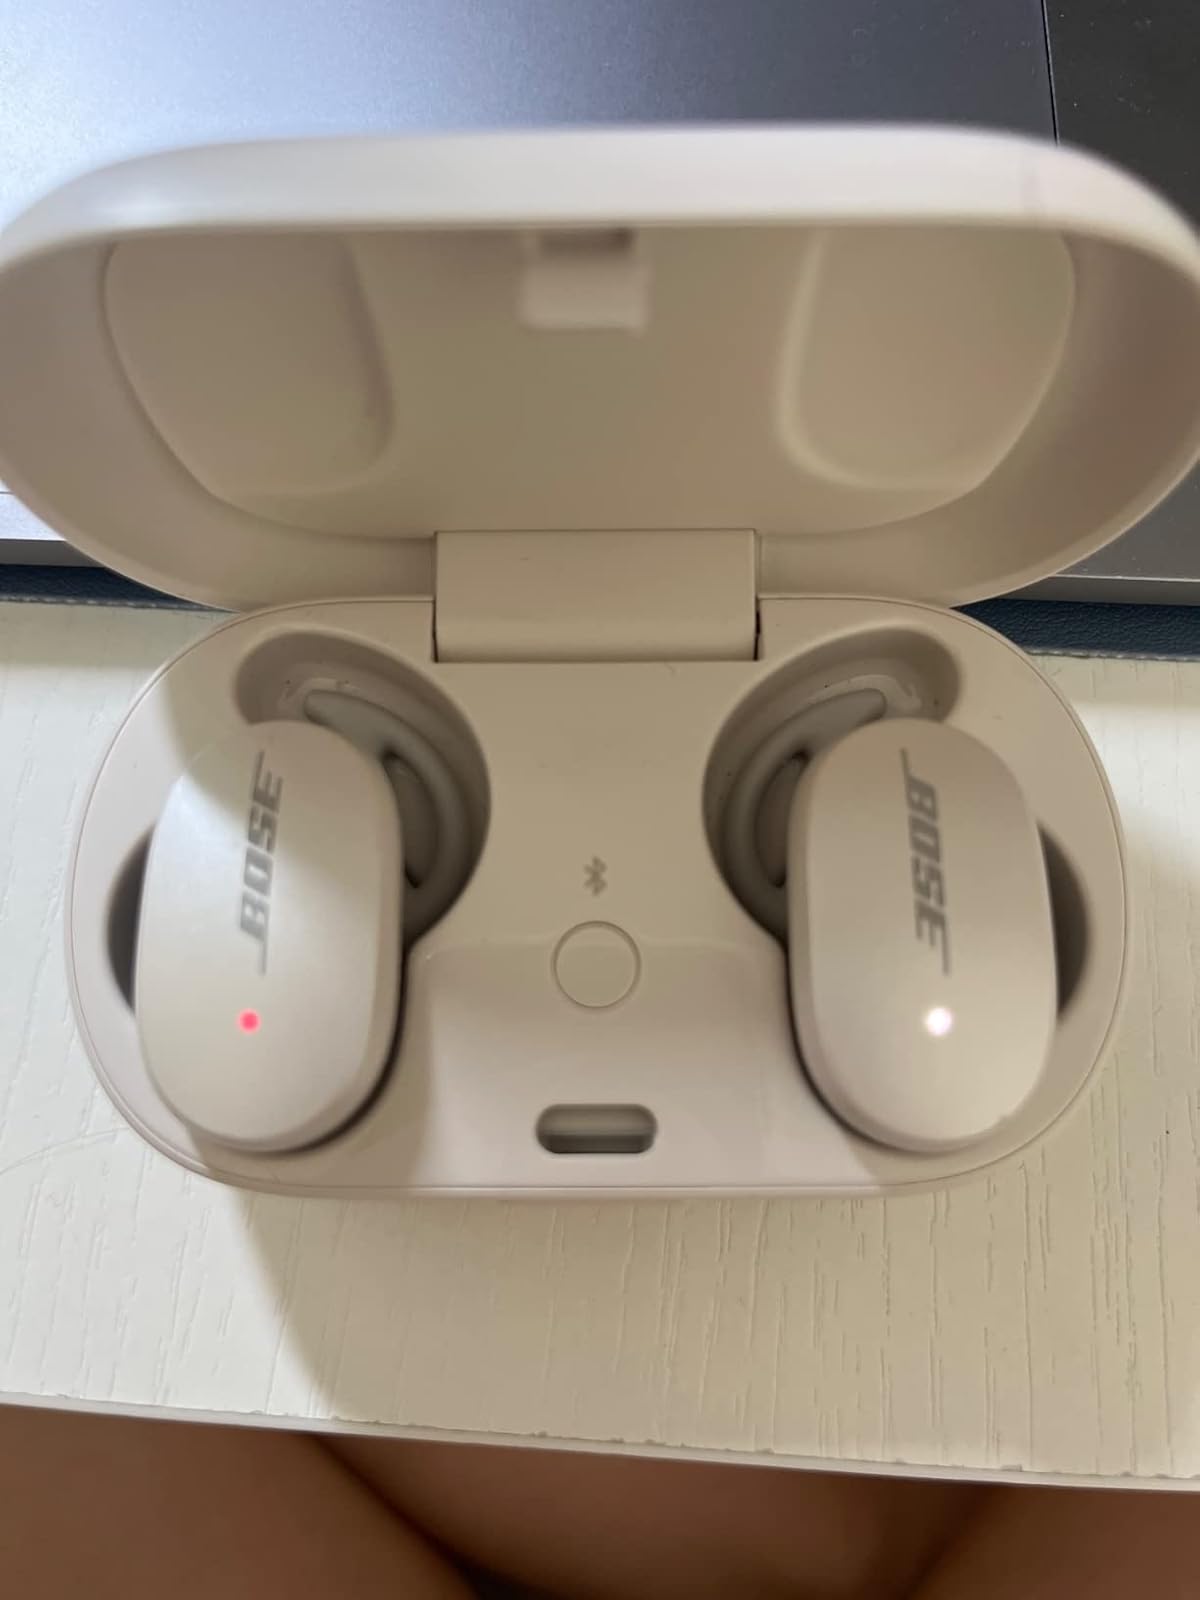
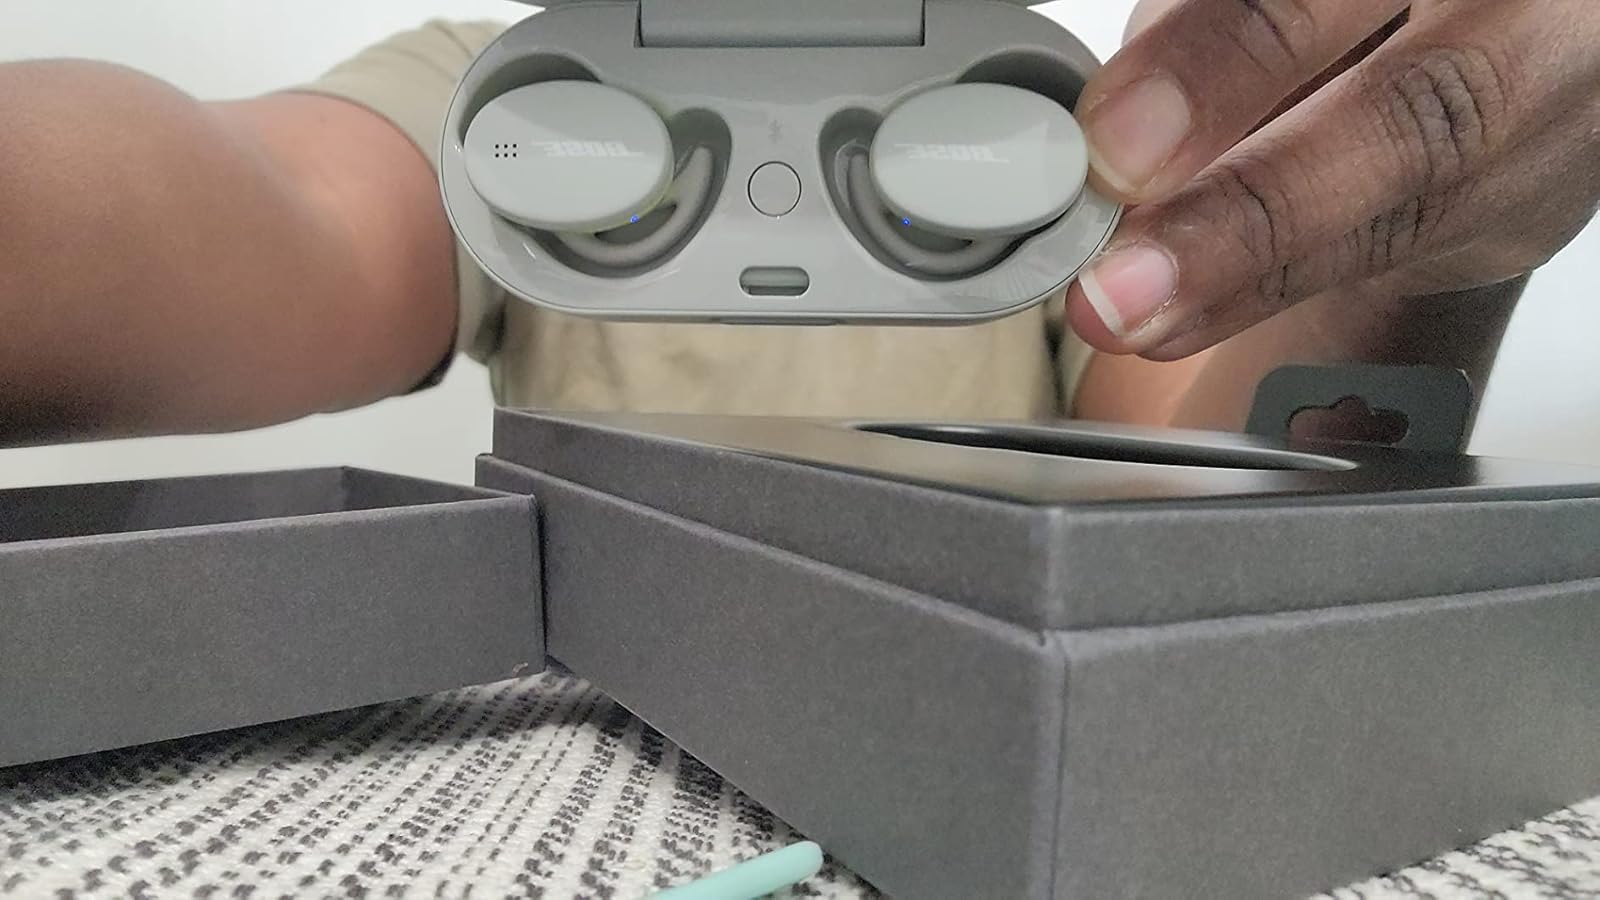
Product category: earbuds
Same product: no